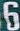
Number: 6